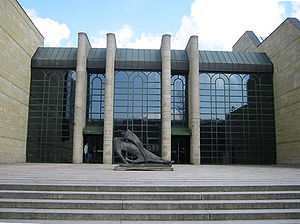
Neue Pinakothek
Neue Pinakotheks nye hjem åbnede i 1981
Neue Pinakothek er et kunstmuseum i München, Tyskland. Dets fokus er europæisk kunst fra det 18. og 19. århundrede og er et af de vigtigste kunstmuseer for det 19. århundrede i verden. Sammen med Alte Pinakothek og Pinakothek der Moderne er museet en del af Münchens "Kunstareal".